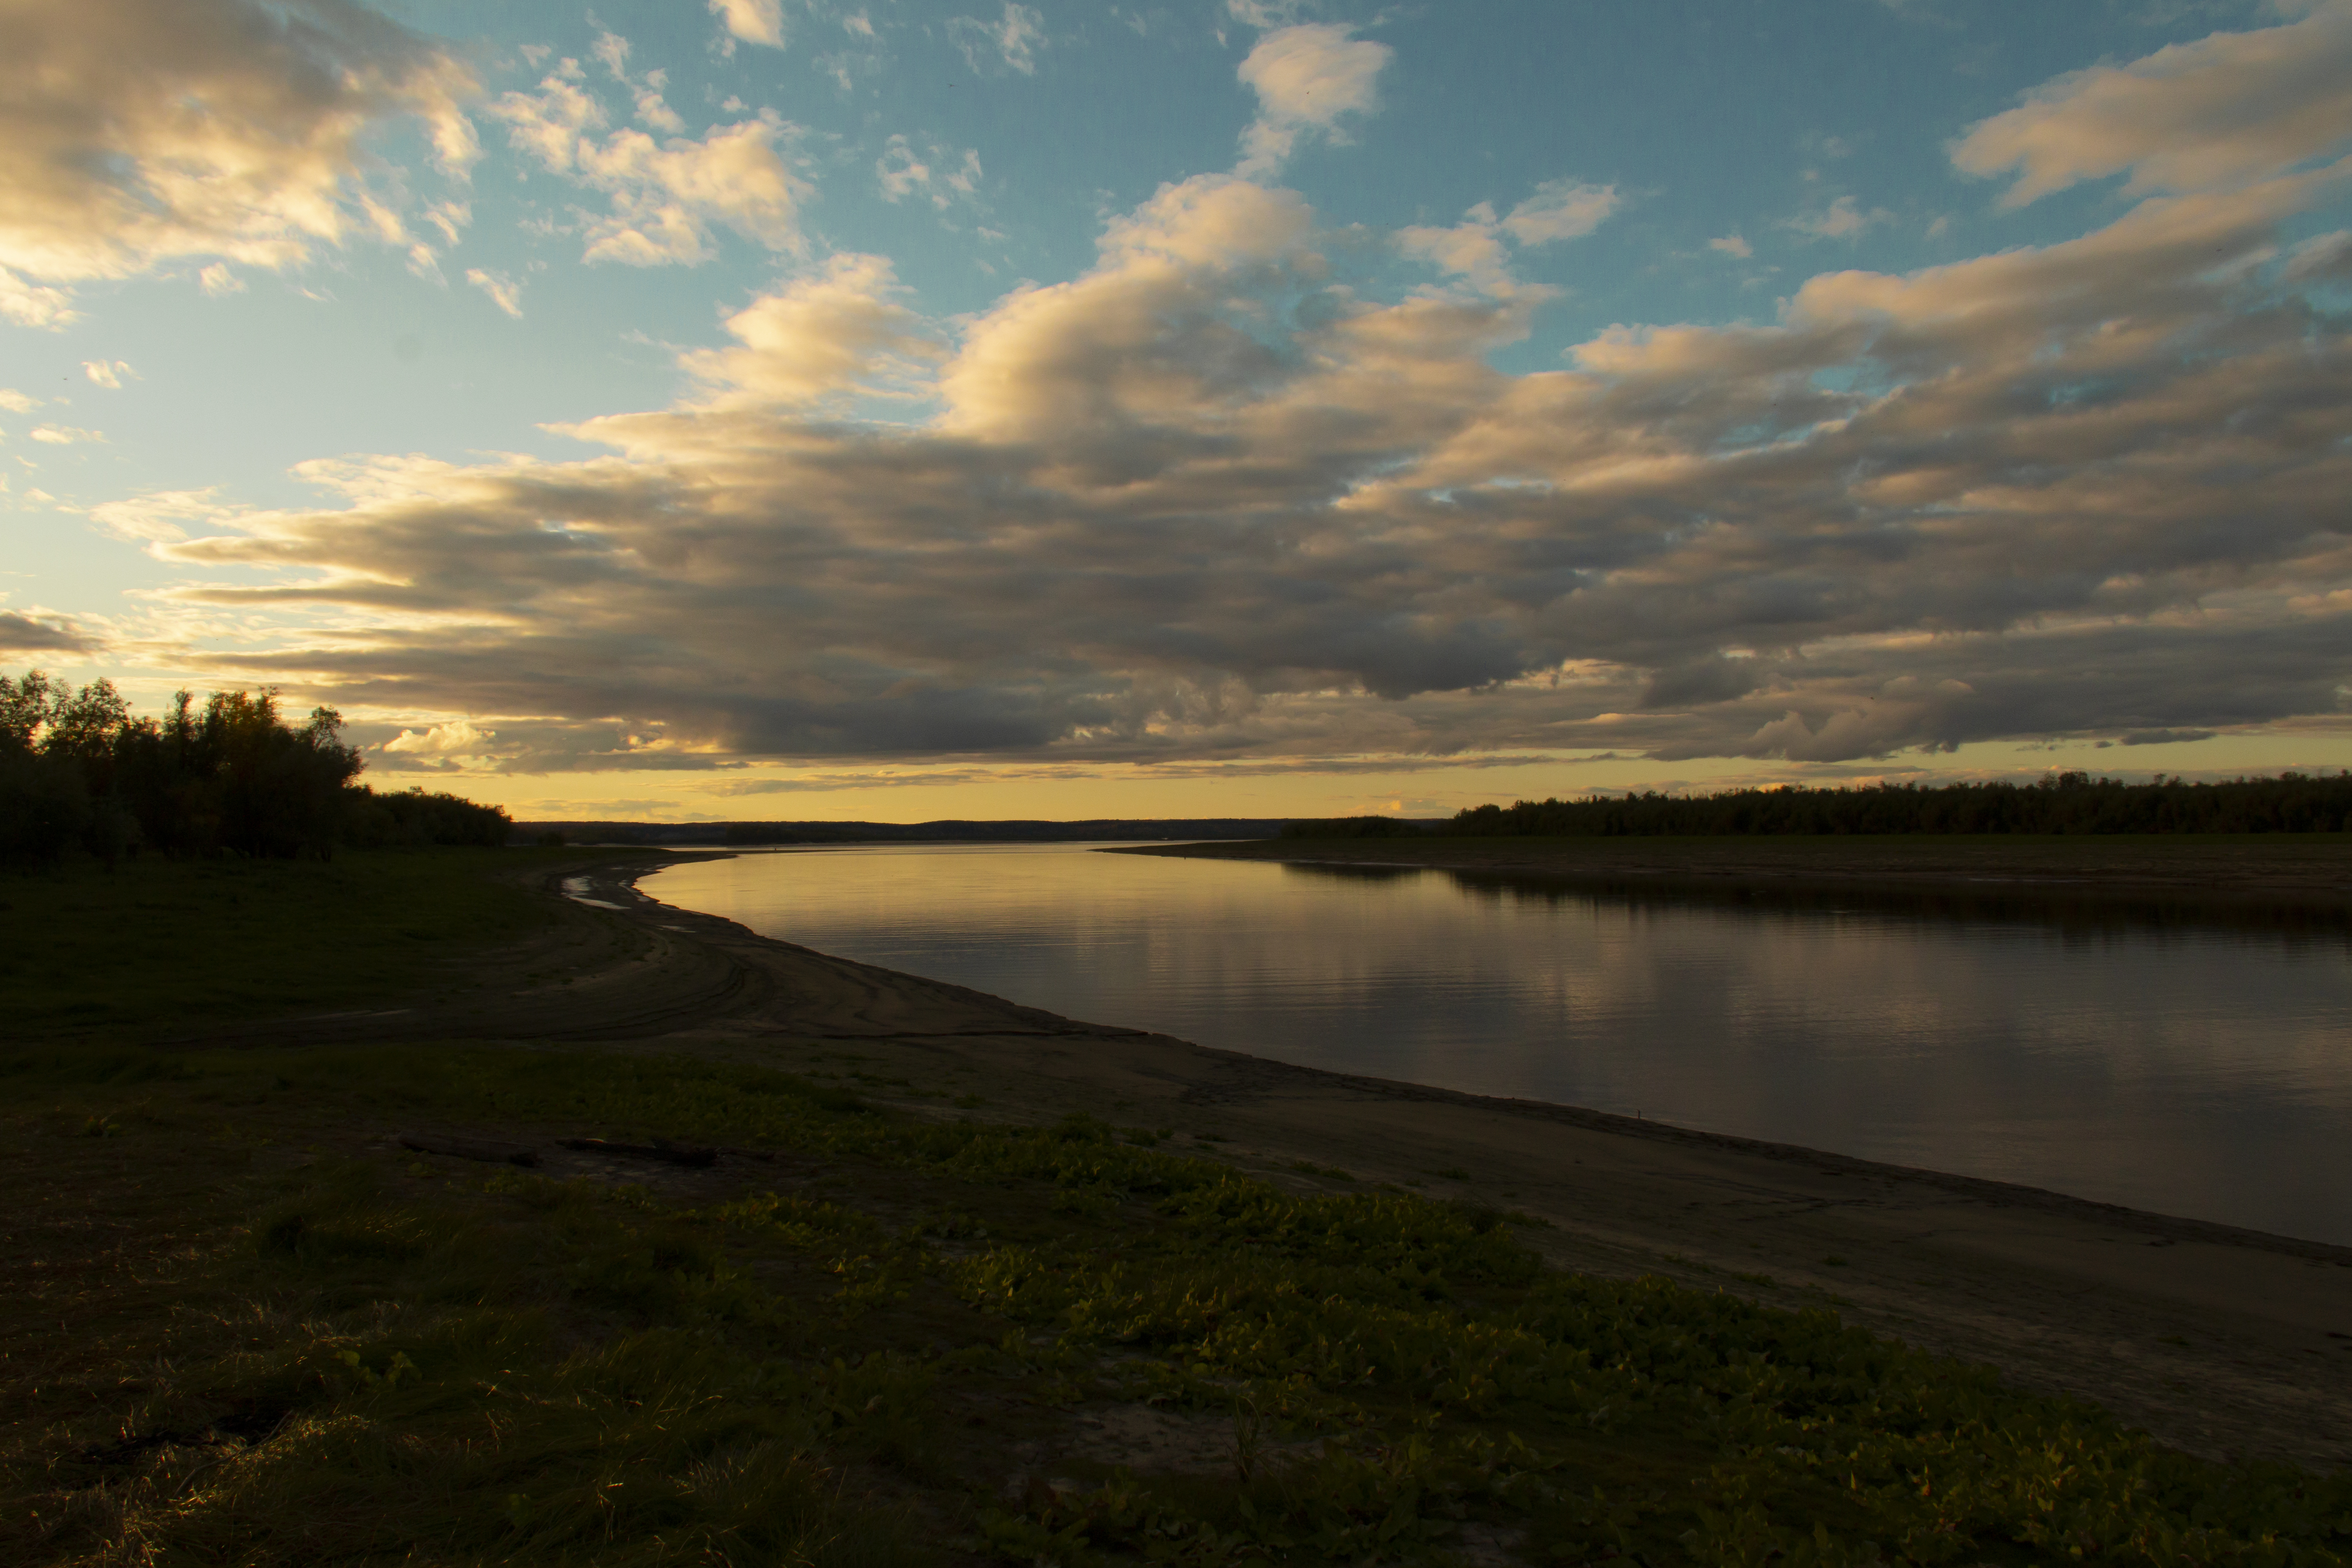
river, grass, sky, sunset, evening, morning, body of water, natural landscape, nature, water, cloud, reflection, horizon, water resources, natural environment, lake, atmospheric phenomenon, bank, dusk, reservoir, atmosphere, loch, sunlight, landscape, calm, tree, shore, waterway, marsh, inlet, dawn, sunrise, sea, cumulus, wetland, plain, meteorological phenomenon, floodplain, coast, afterglow, sound, grassland, channel